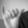
ASL letter: Y